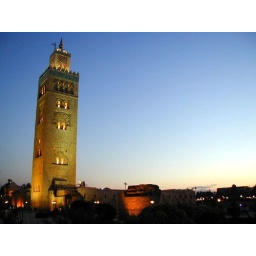
The Koutobia against the deep blue sunset sky of Morocco